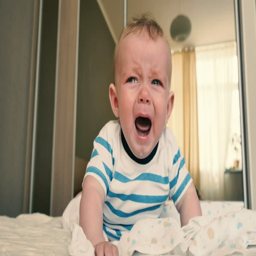
mother comes to a crying baby to change his diaper